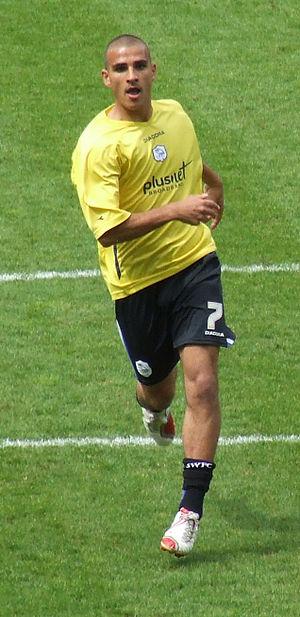
Marcus Tudgay est un footballeur anglais. Il joue depuis 2014 en tant qu'attaquant ou ailier pour le club de Coventry City.